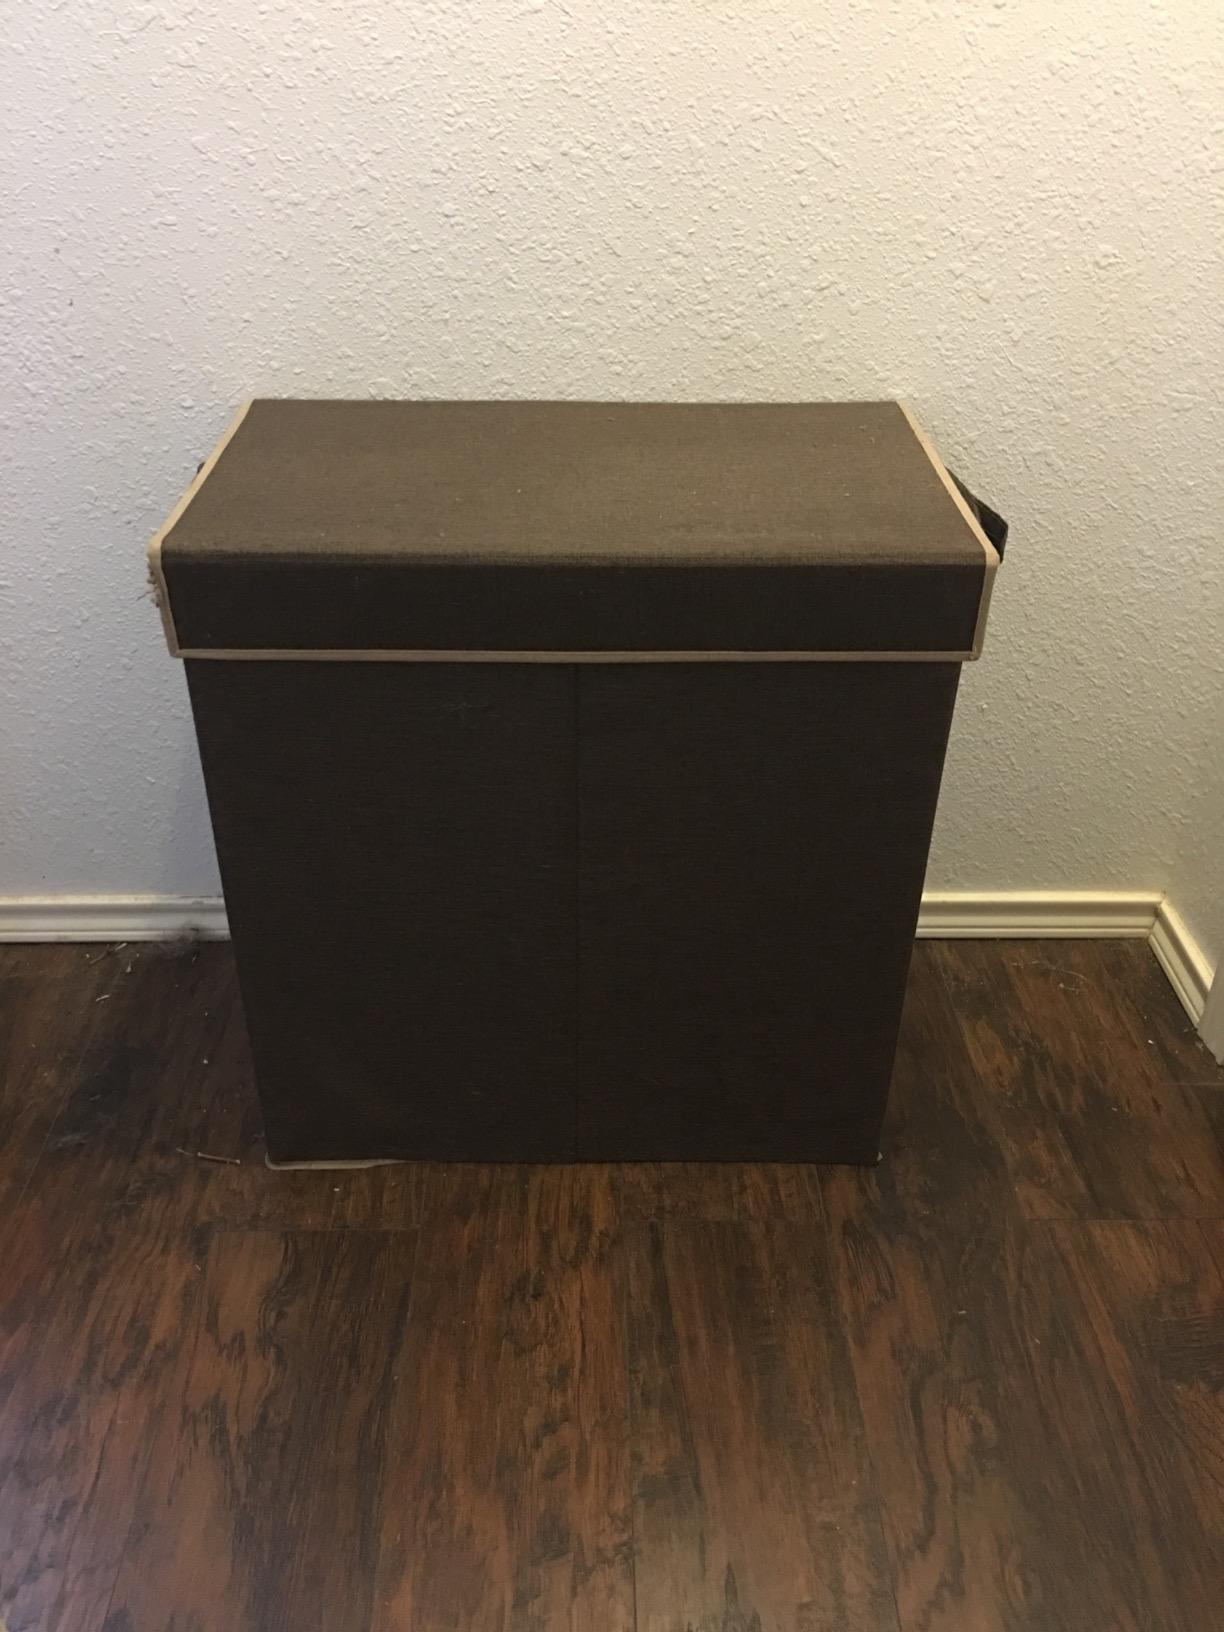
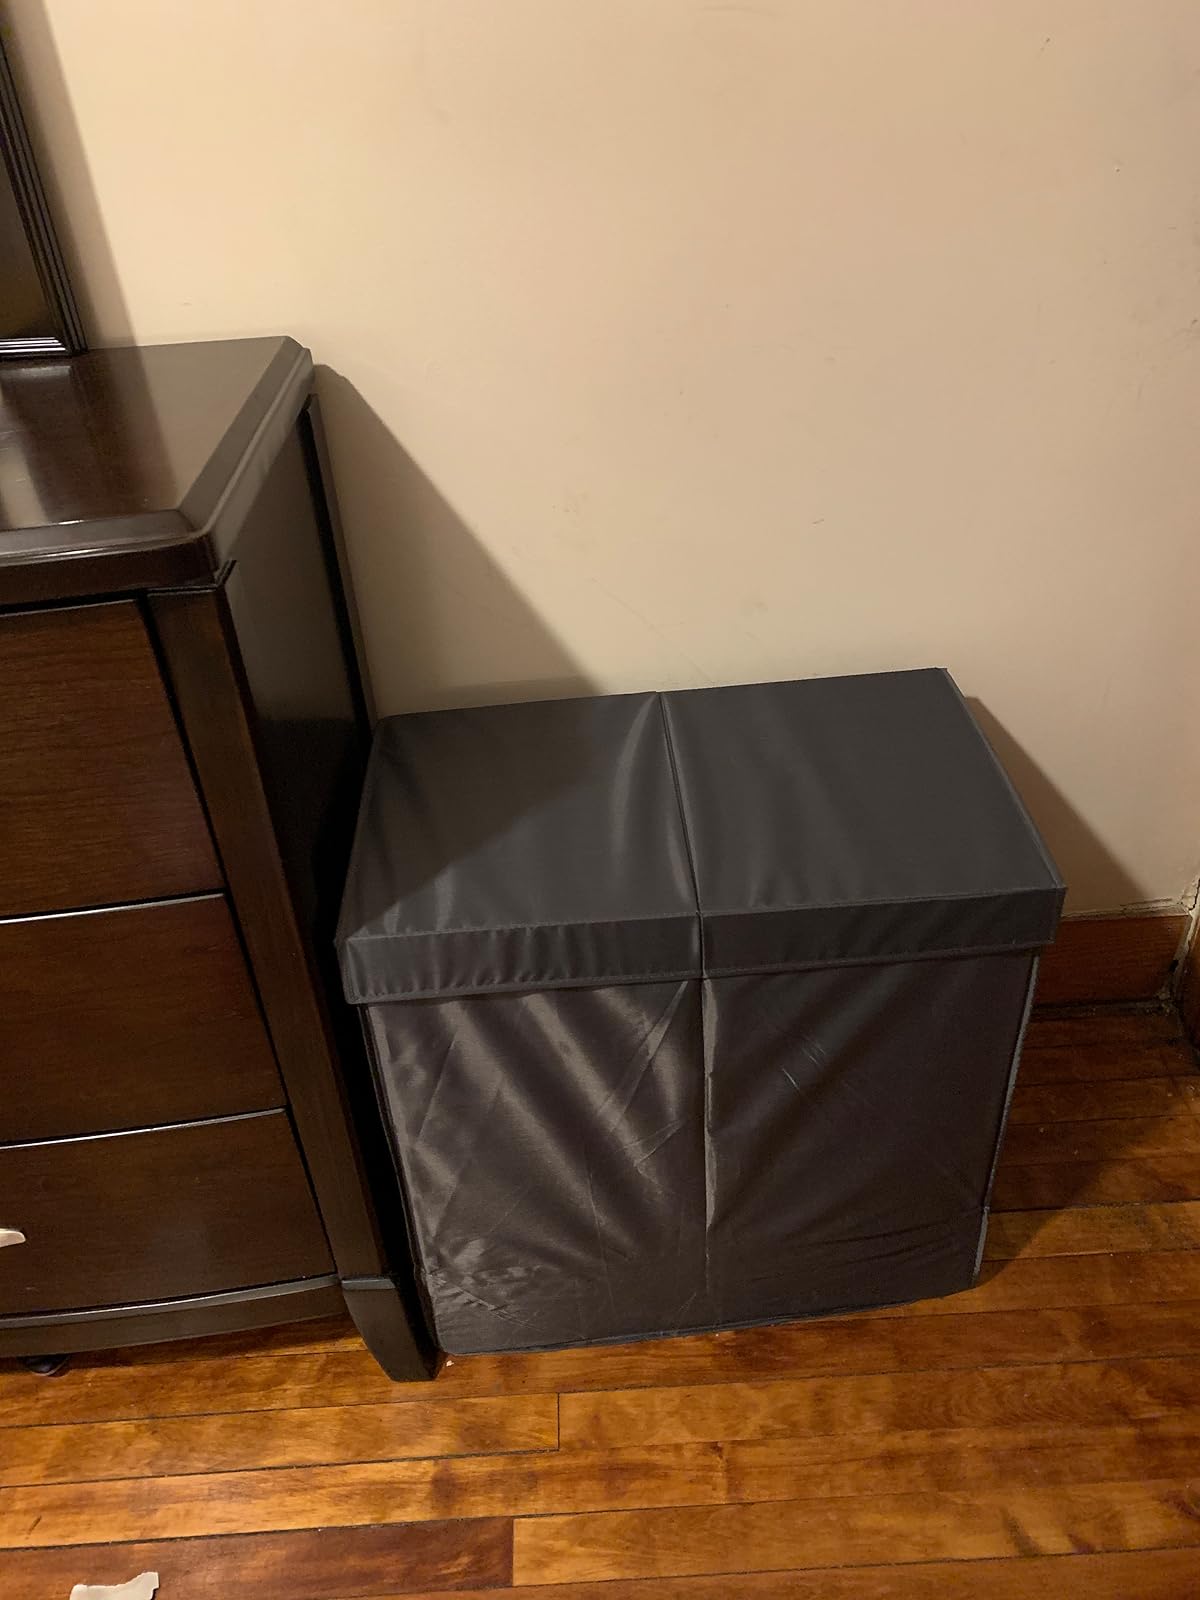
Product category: items_hamper
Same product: no